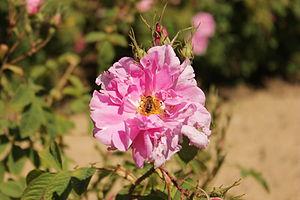
Pavel banya est une obchtina de l'oblast de Stara Zagora en Bulgarie.